Fédération Internationale de Volleyball

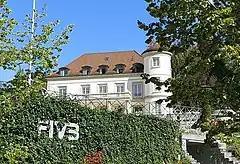
FIVB Headquarters in Lausanne, Switzerland.

The International Volleyball Federation ("Fédération Internationale de Volleyball"), commonly known by the acronym FIVB, is the international governing body for all forms of volleyball. Its headquarters are located in Lausanne, Switzerland, and its current president is Fabio Azevedo of Brazil.